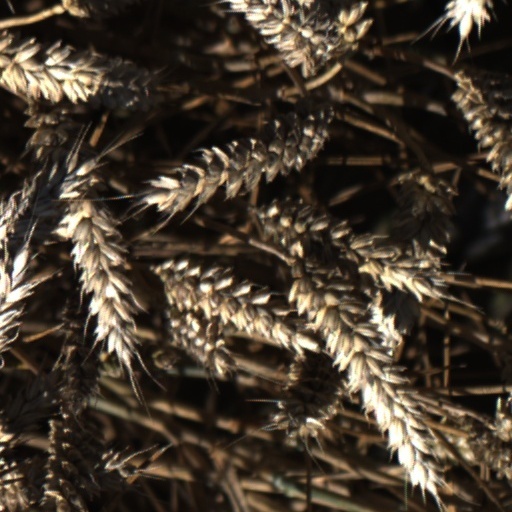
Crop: wheat